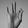
ASL letter: F